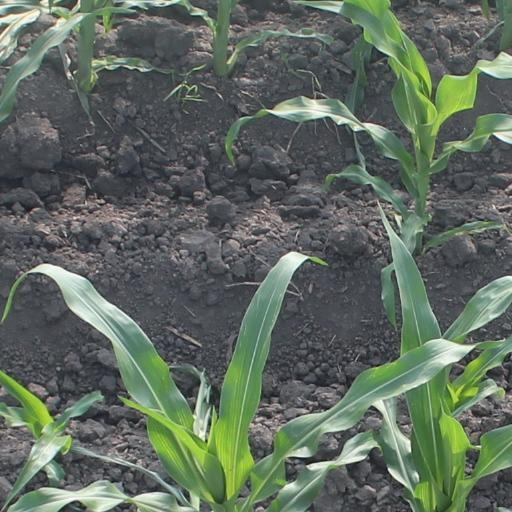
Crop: maize; corn